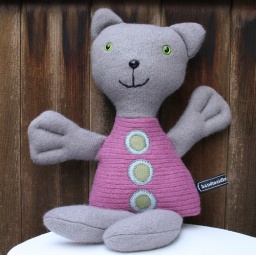
cat in grape dress